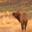
Label: deer